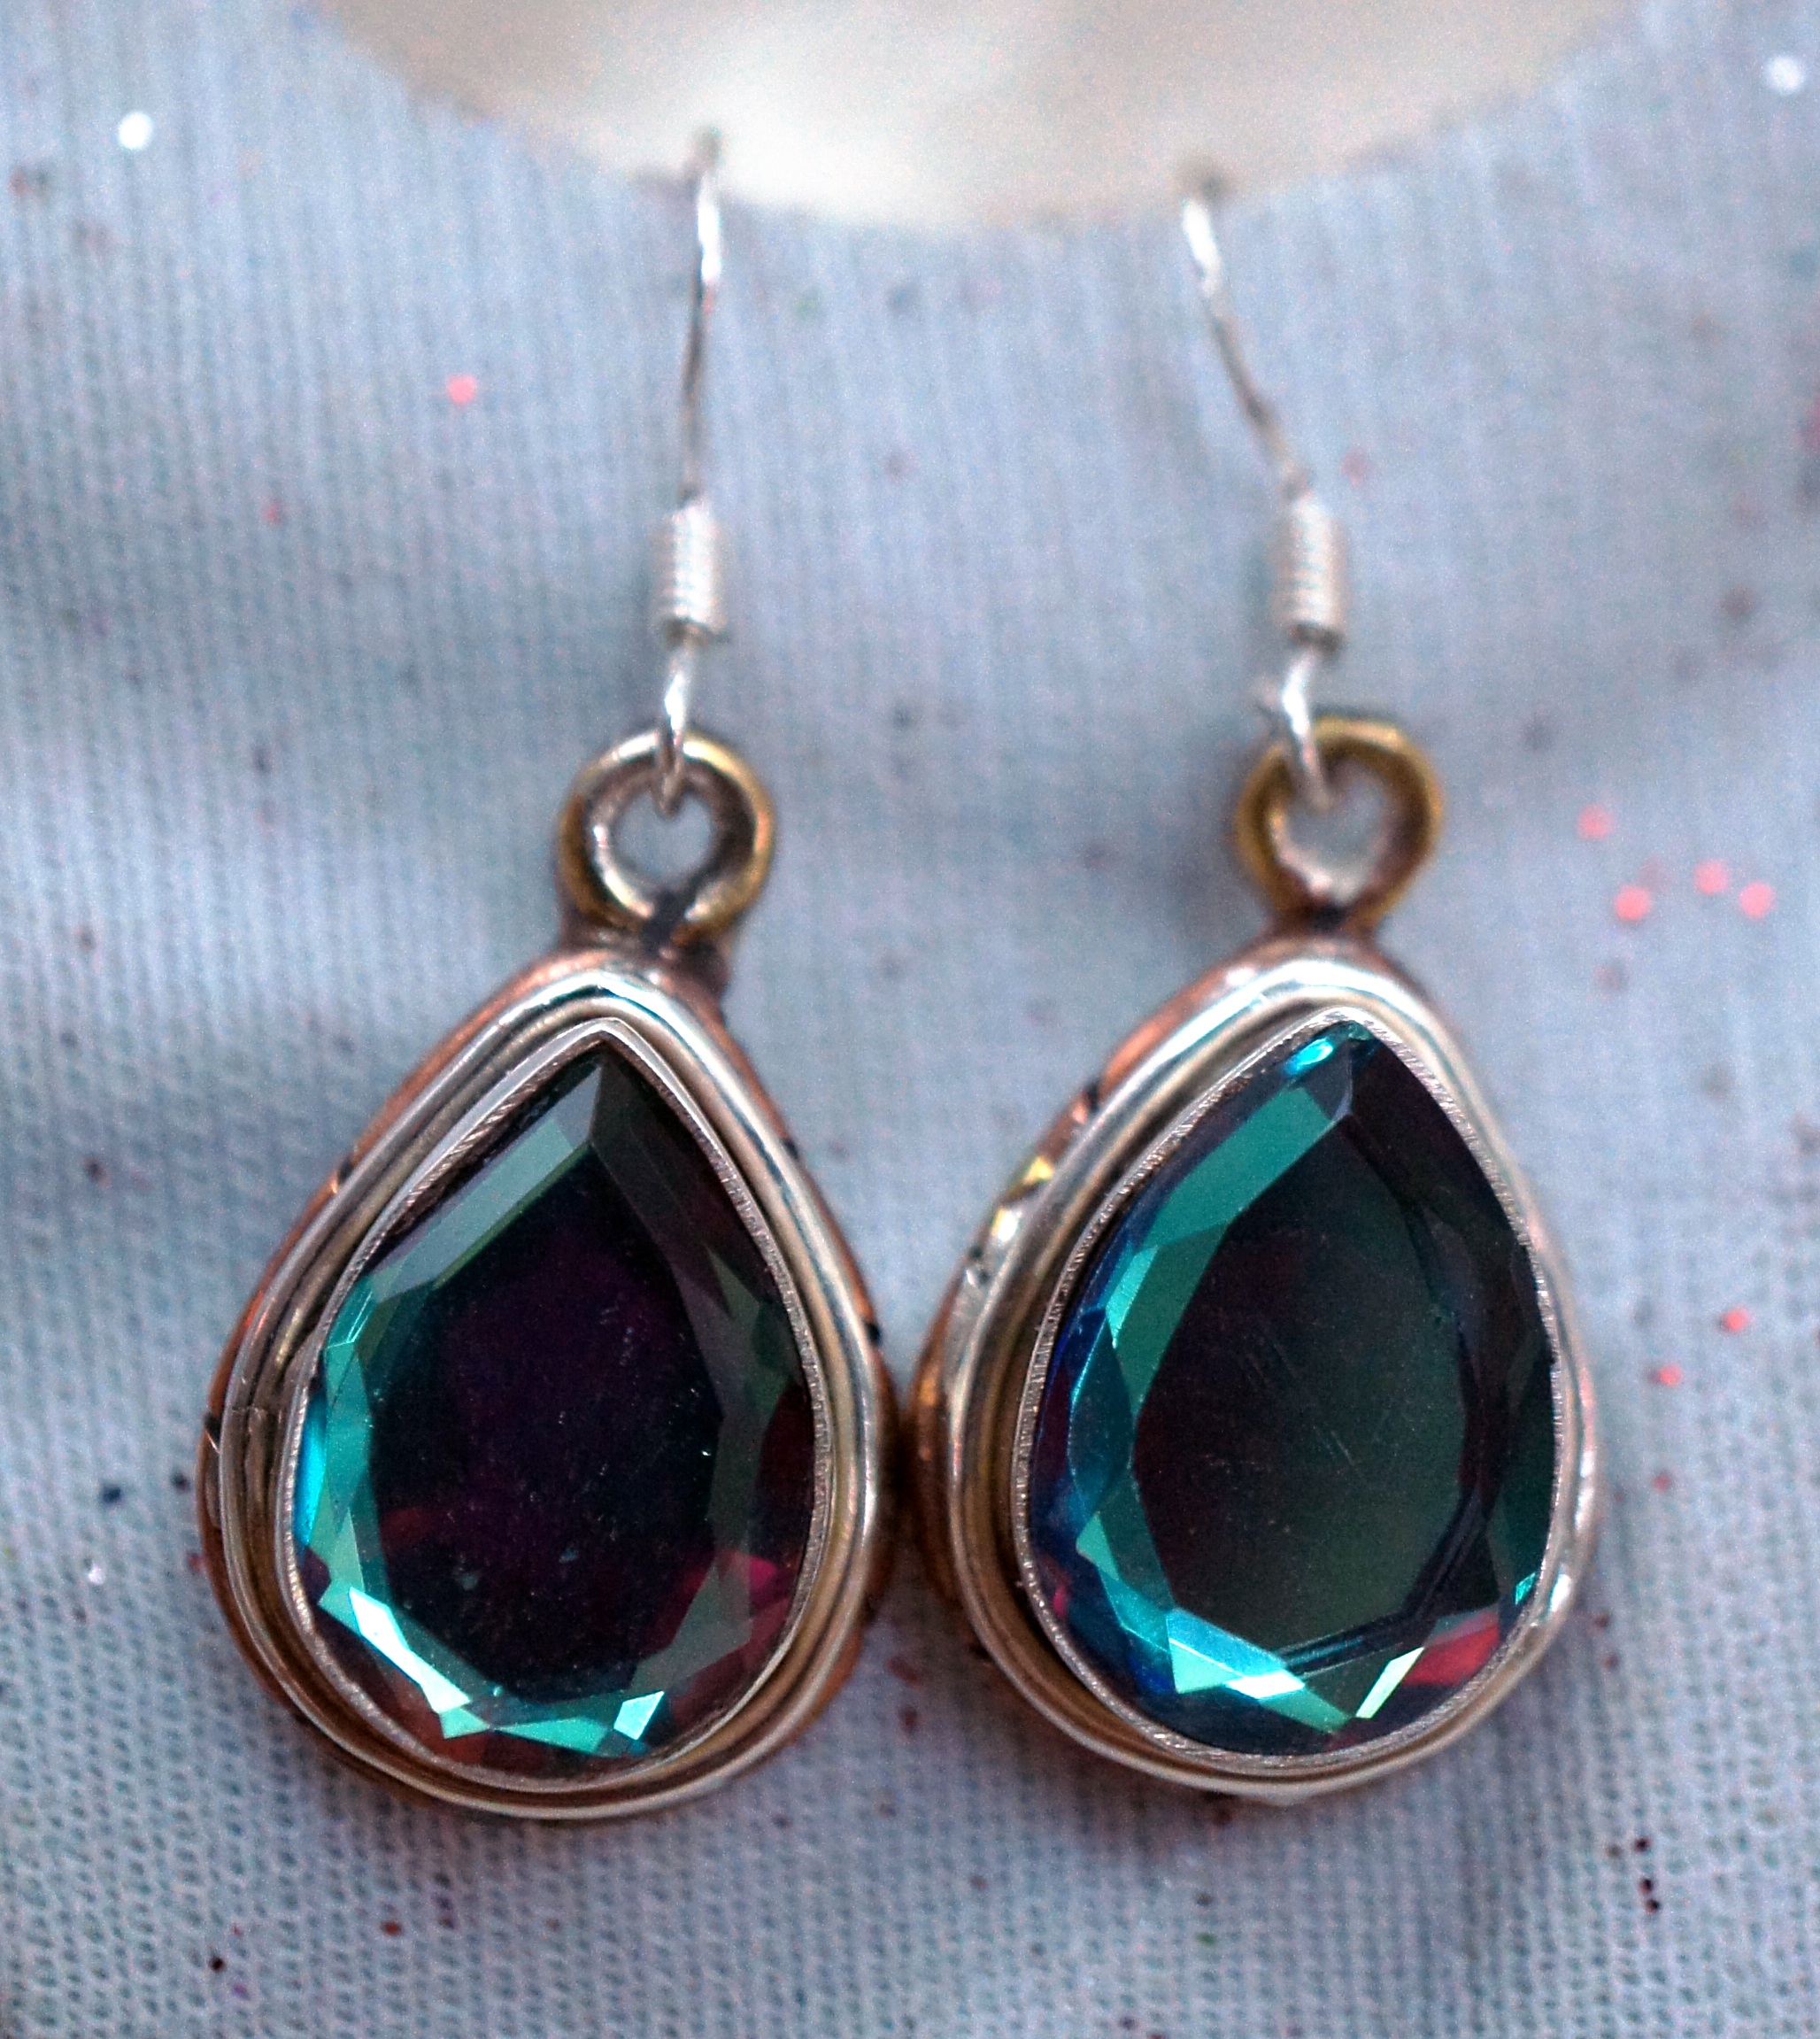
glass, stone, natural, fashion, jewelry, jewellery, jewel, turquoise, silver, earrings, accessories, gem, crystal, setting, sterling, gemstone, quartz, semiprecious, bezel, cabochon, fashion accessory, copper sterling silver